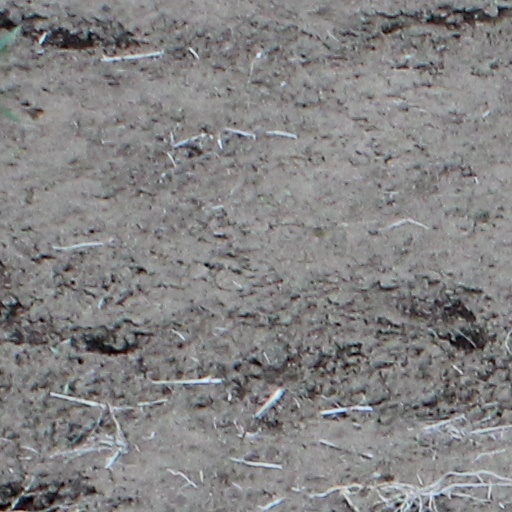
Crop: wheat